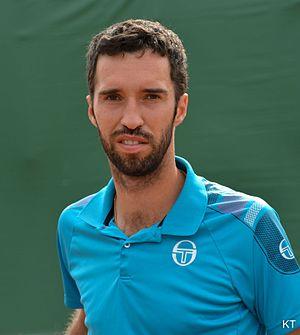
Mikhail Kukushkin, né le 26 décembre 1987 à Volgograd, est un joueur de tennis professionnel kazakh.